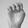
ASL letter: E